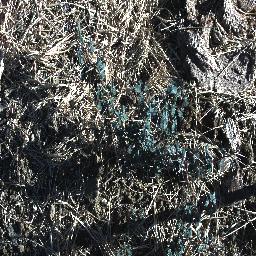
Label: prickly_acacia